Cavalry regiments of the British Army

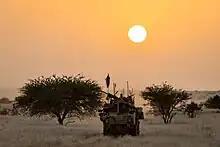
1st The Queen’s Dragoon Guards operating in Mali

There are 13 cavalry regiments of the British Army each with its own unique cap badge, regimental traditions, and history. Of the currently nine regular cavalry regiments, two serve as armoured regiments, three as armoured cavalry regiments, three as light cavalry, and one as a mounted ceremonial regiment. There are also four yeomanry regiments of the Army Reserve, of these, three serve as light cavalry and one as an armoured regiment. Each yeomanry light cavalry unit has been paired with a regular unit of the same role, the armoured yeomanry unit is paired with the two regular armoured units (and a further armoured unit which is not cavalry). All except the Household Cavalry are part of the British Army's Royal Armoured Corps.